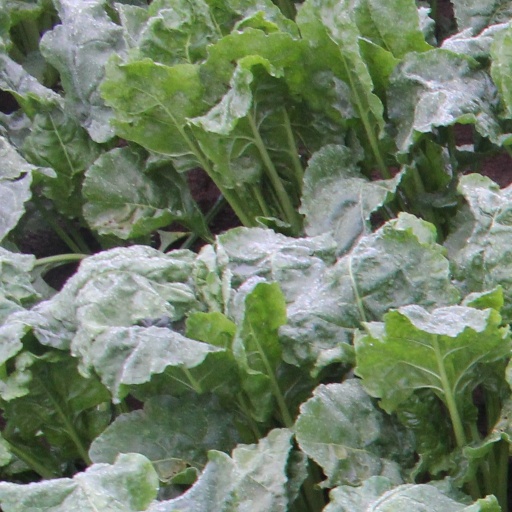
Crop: sugar beet